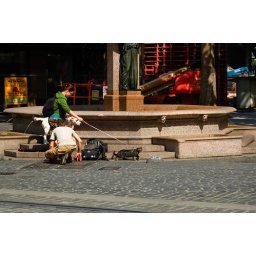
The only other person, besides my Mom, that I've ever seen walking a cat around on a leash.